Albert Helgerud

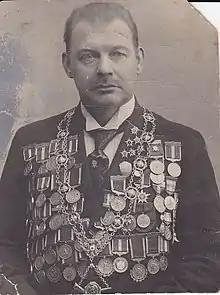

Albert Helgerud (16 September 1876 – 25 May 1954) was a Norwegian rifle shooter who competed in the early 20th century. He won six Olympic medals including two golds.